United States v. Moore

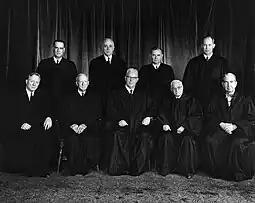
The U.S. Supreme Court, pictured in 1962

In "Robinson v. California" (1962), the Supreme Court struck down a law that made it illegal to be a narcotics addict, ruling that it violated the Eighth Amendment's protection against "cruel and unusual punishments". However, the language of the decision made it unclear what exactly the Supreme Court was protecting; under one theory, the Court was protecting all acts that are compelled by addiction – including the possession of drugs – but under a narrower reading, the Court was only ruling against criminalizing the status of being an addict, simply requiring that there be an "actus reus" ("guilty act").